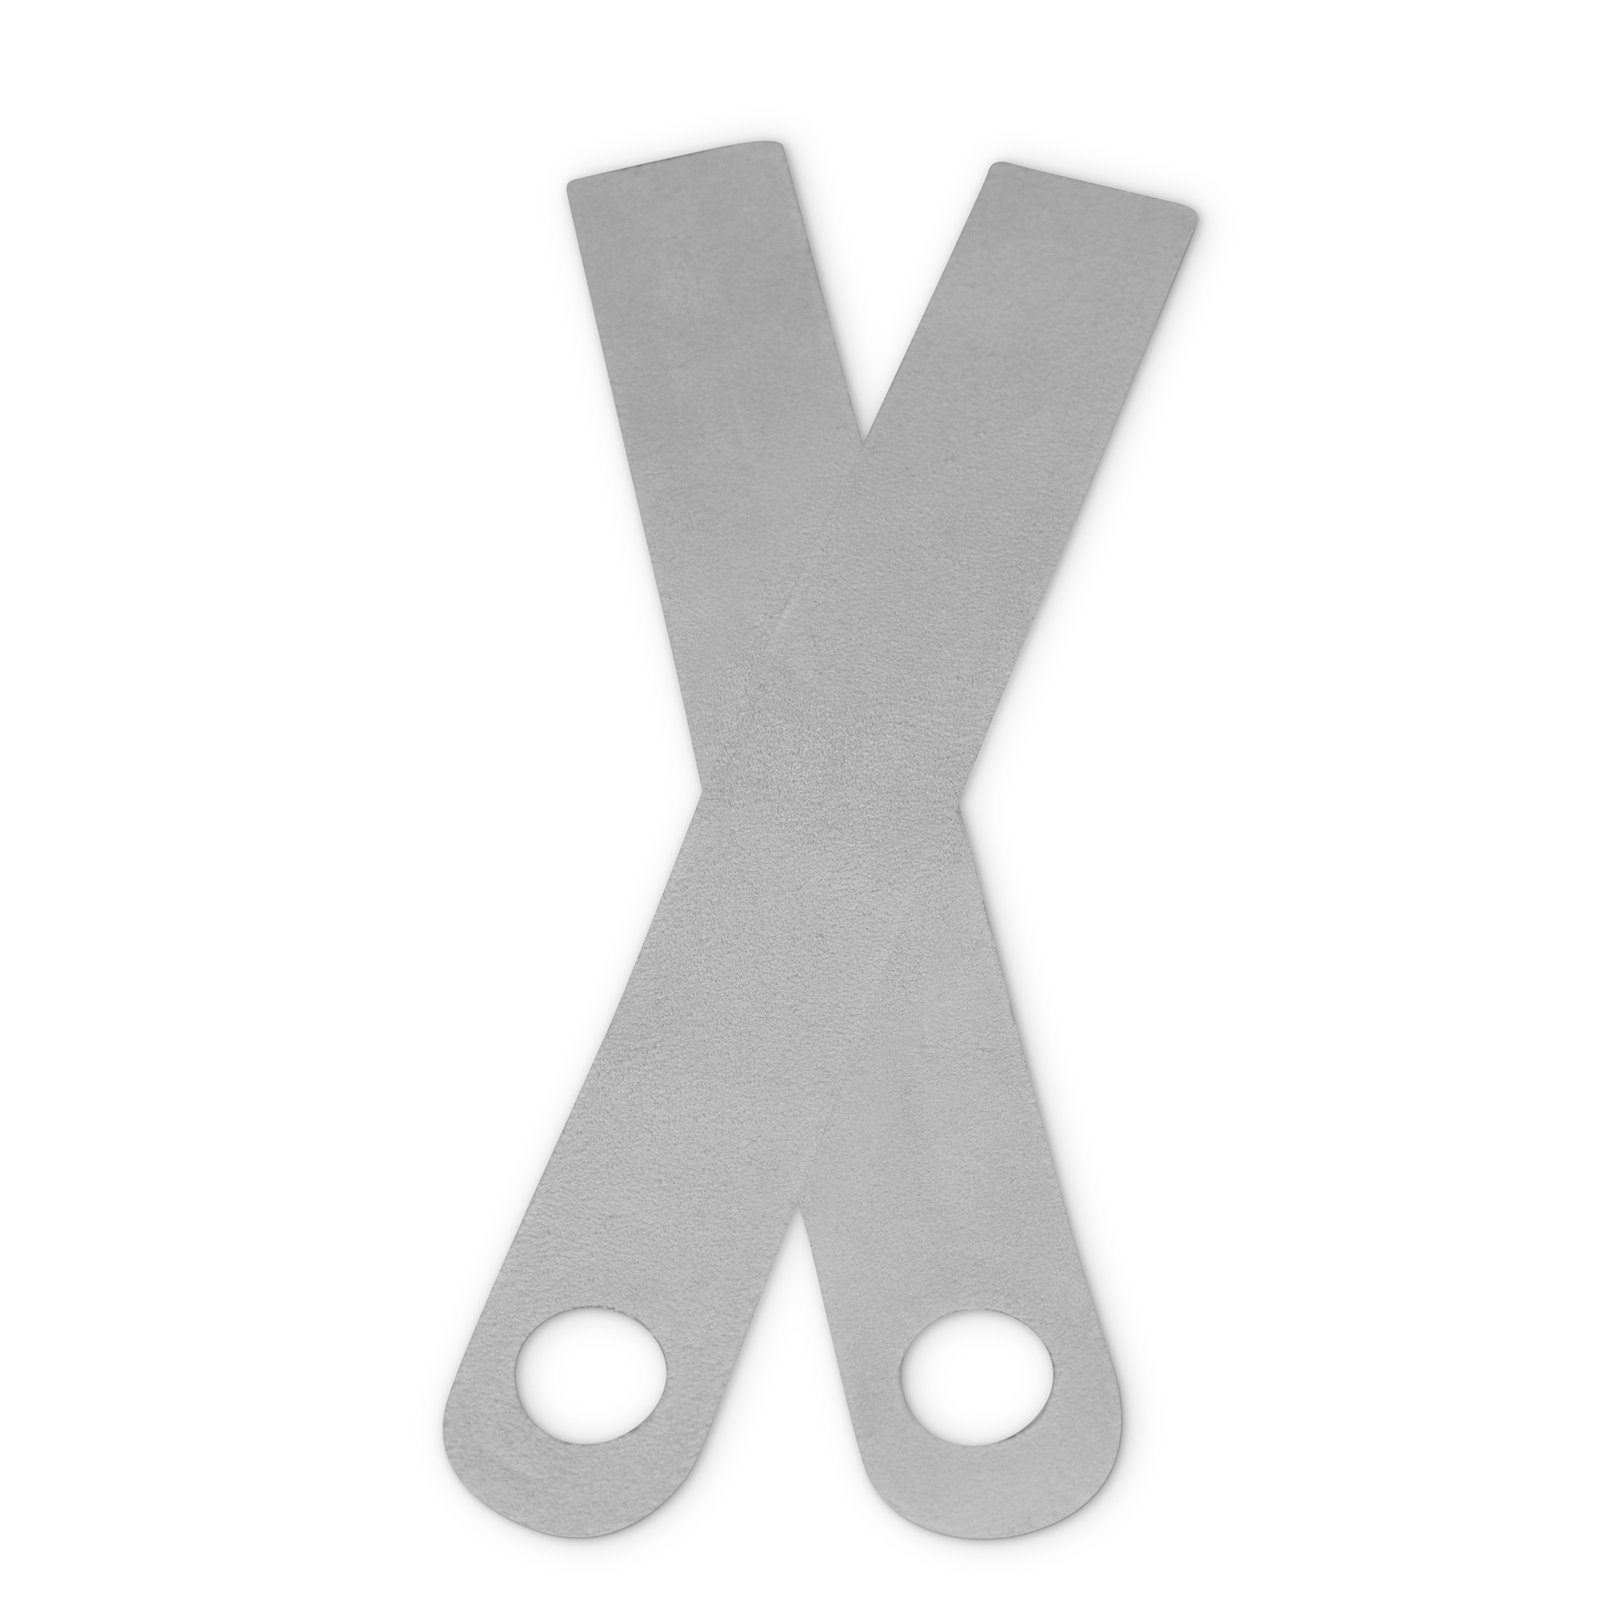
Single Finger Rip Protector
These single-finger rip protectors are a great way to get your beginner gymnast into using grips and are designed to replace tape grips. A reminder that these are sold as singles, not a pair. Available in Small and Large.
Brand: US Glove
Category: Sporting Goods > Athletics > Gymnastics > Gymnastics Protective Gear